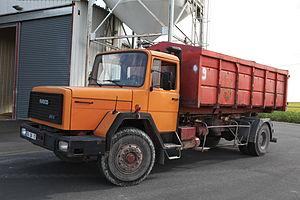
La série PAC d'IVECO est une gamme de camions lourds de chantier à capot lancée en 1976.